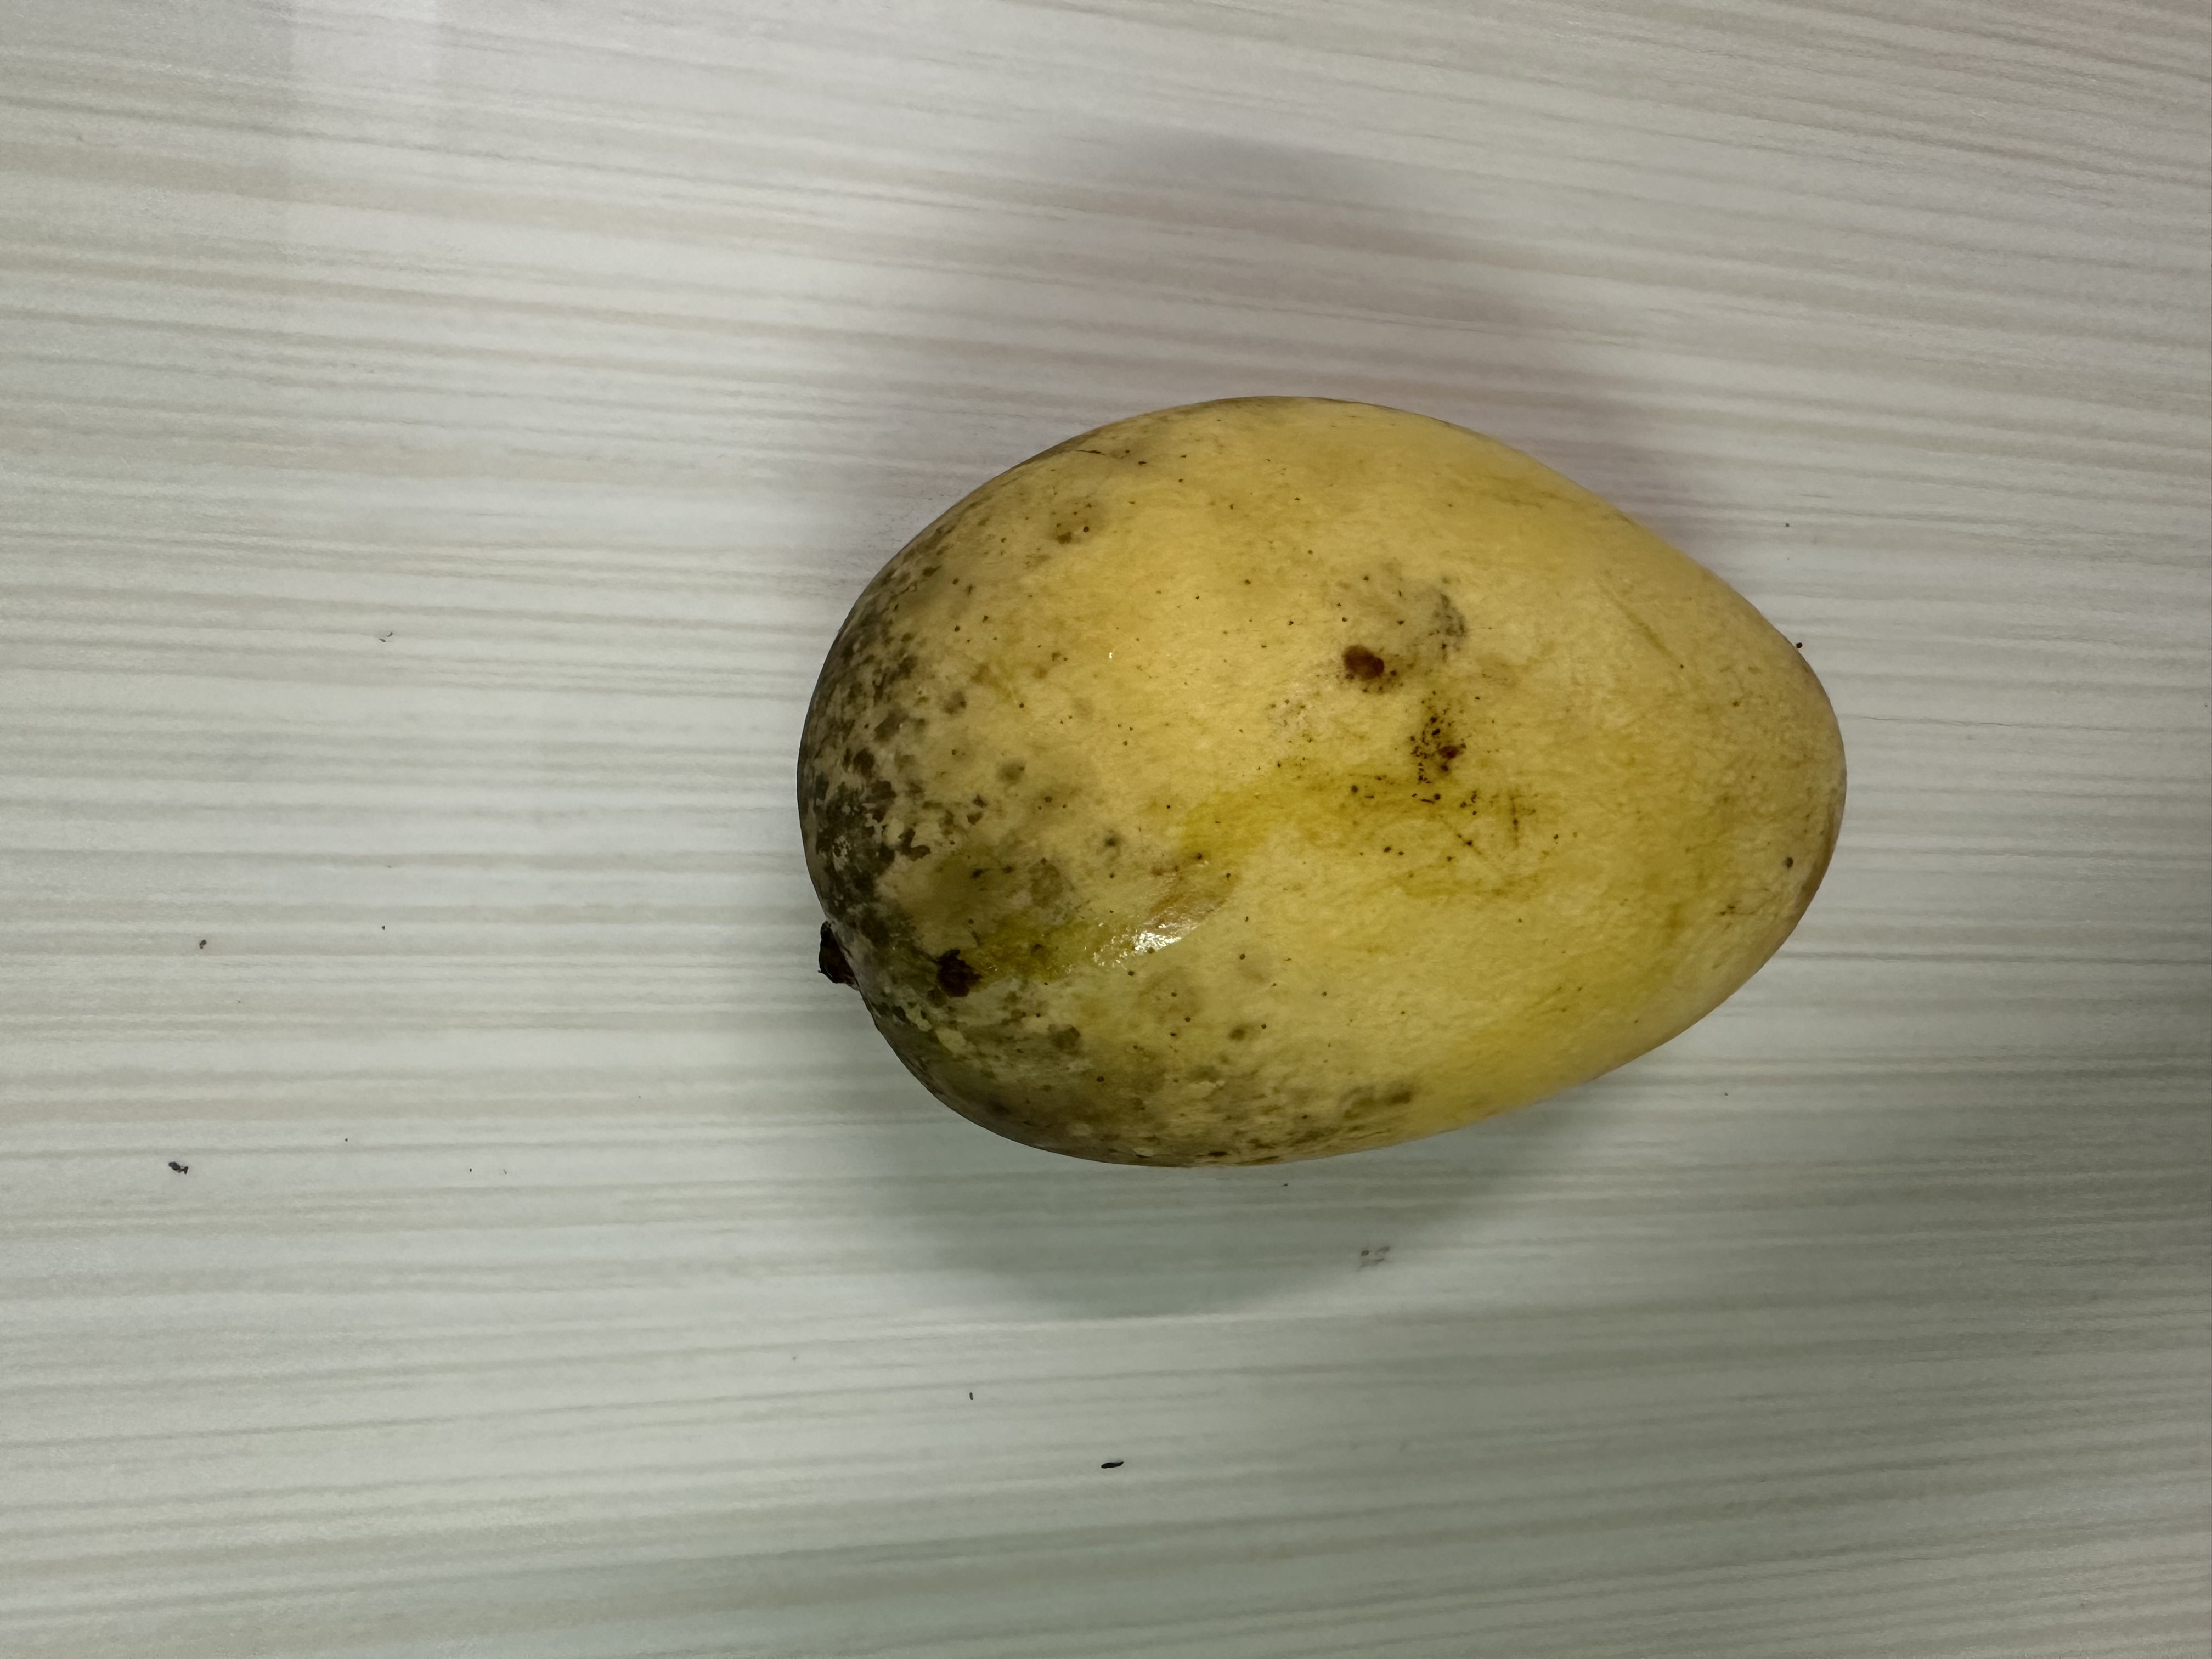
Mango variety: Katimon